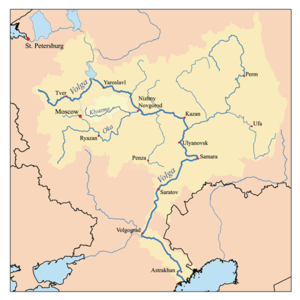
Kljazma
Kljazma er en flod i Moskva, Nizjnij Novgorod og Vladimir oblast i Rusland. Den er en venstre biflod til Oka. Floden er 686 km lang, med et afvandingsareal på 42.500 km². Kljazma fryser til i november og bliver under isen til midten af april. Kljazma er sejlbar 120 km opstrøms fra udmundingen i Oka og på Kljazminskoje-reservoiret.